Bang & Olufsen

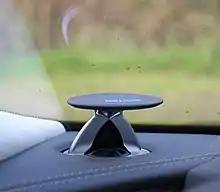
Tweeter in a third-generation Audi A8

However, it was many years before their business became significantly profitable. The firm suffered a major setback towards the end of World War II when its factory at was burnt down by pro-Nazi saboteurs as a punishment for the management's refusal to team up with the Germans. Undeterred, Bang and Olufsen rebuilt the factory, and they produced electric razors until 1955, and then moving on to develop a range of radio, radiogram, and television sets, that was influenced later by a designer named Ib Fabiansen who began work for the company in 1957.